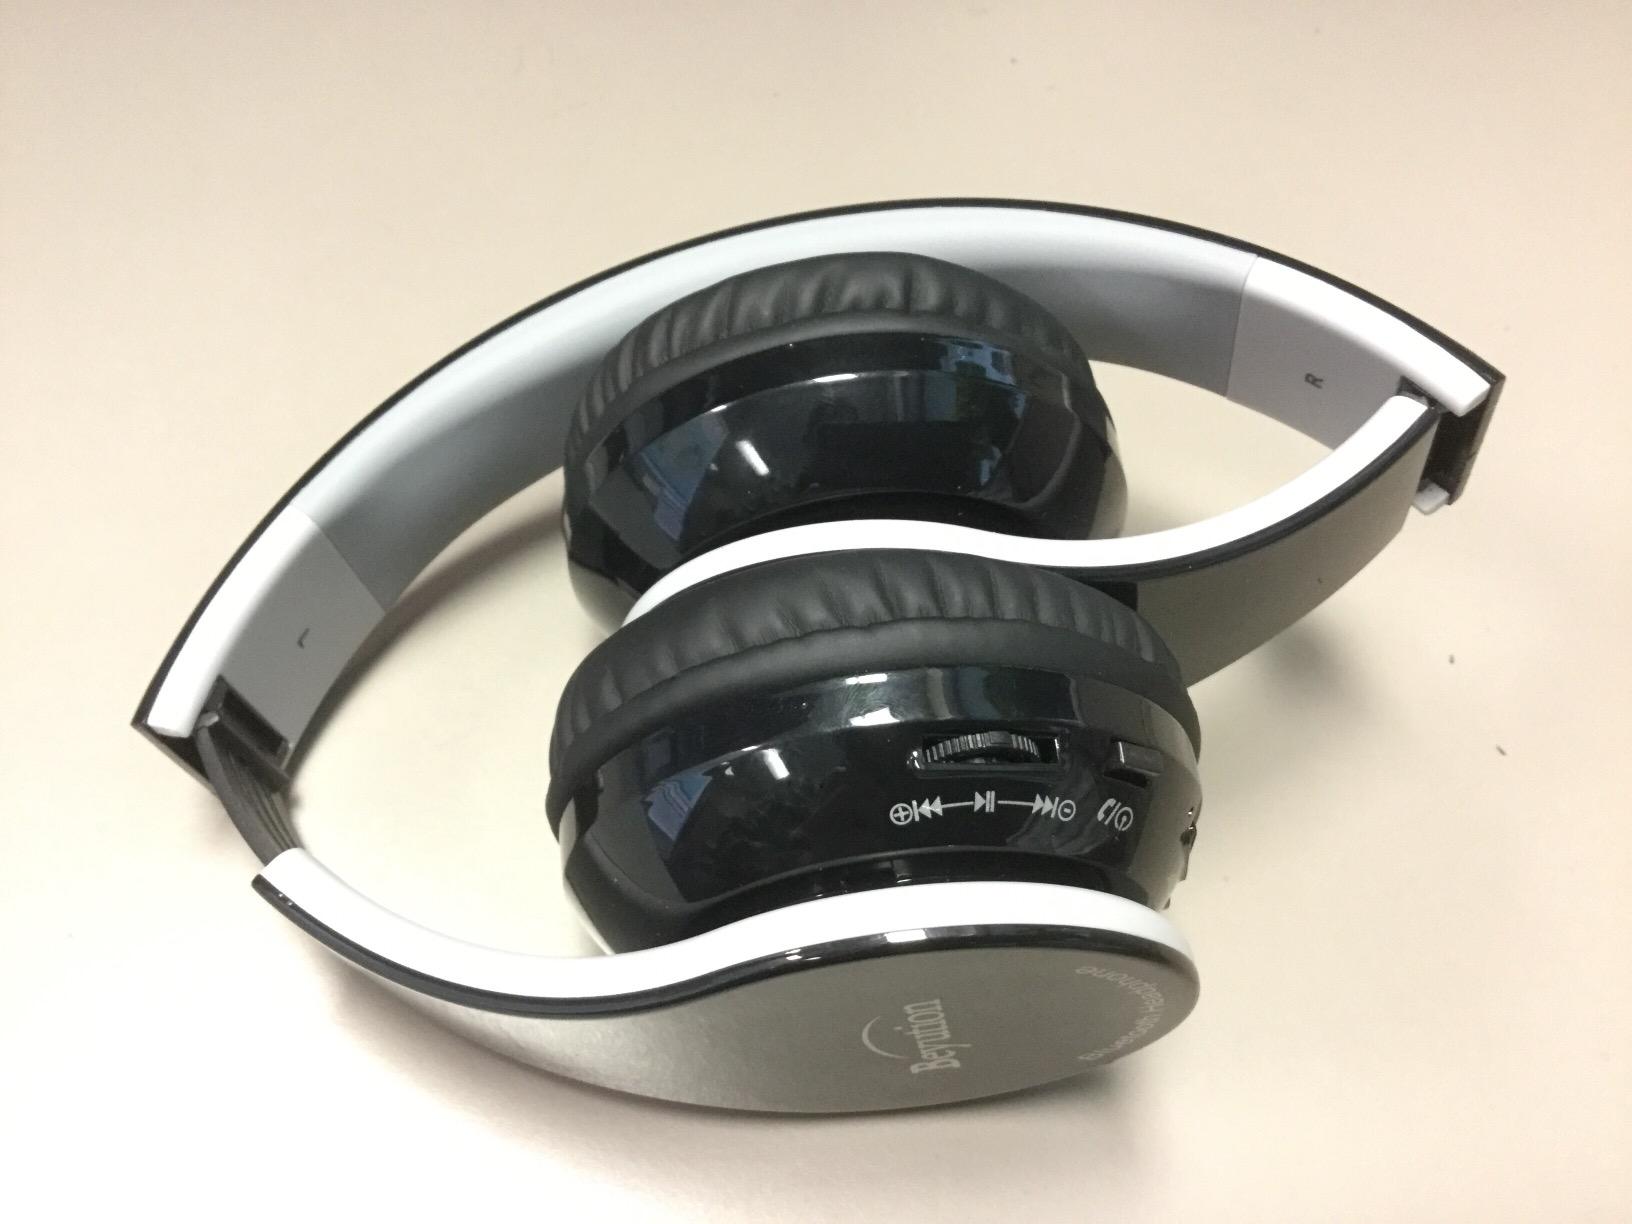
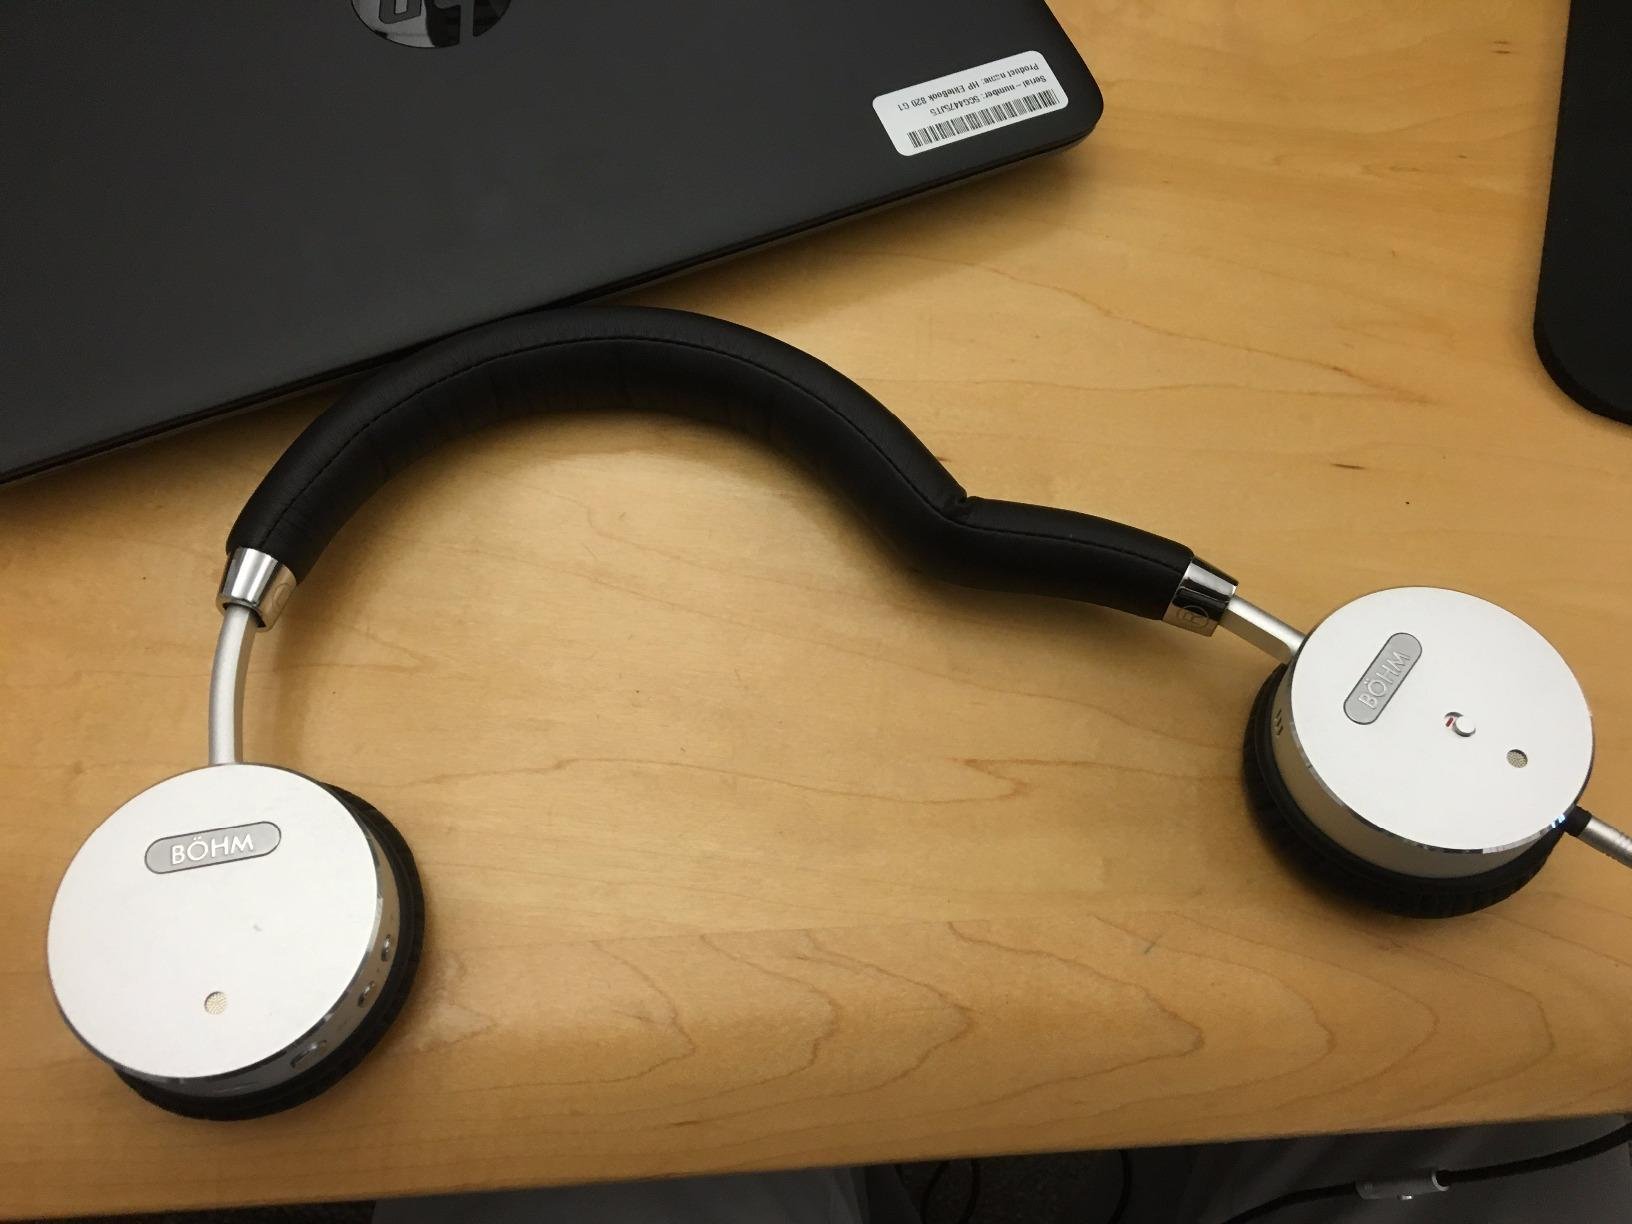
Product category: headphones
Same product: no